Auster J/4

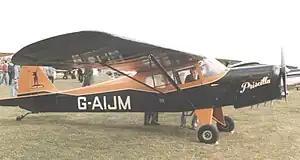
Auster J/4 at PFA Rally held at Cranfield, Bedfordshire, in July 1989

The Auster J/4 was a 1940s British single-engined two-seat high-wing touring monoplane built by Auster Aircraft Limited at Rearsby, Leicestershire.